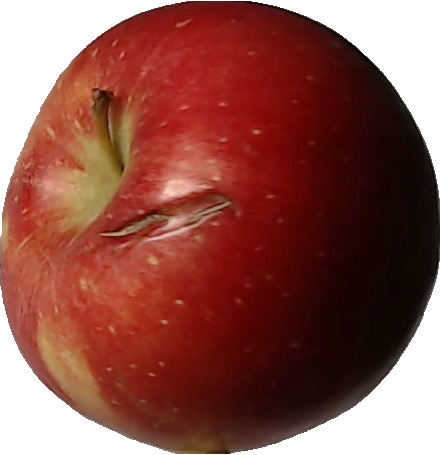
Label: apple_braeburn_1